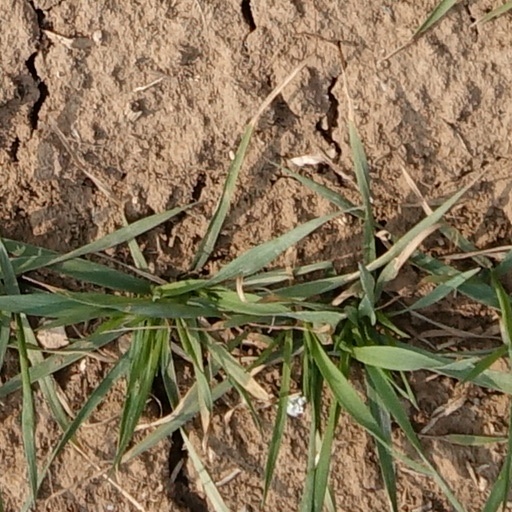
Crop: wheat